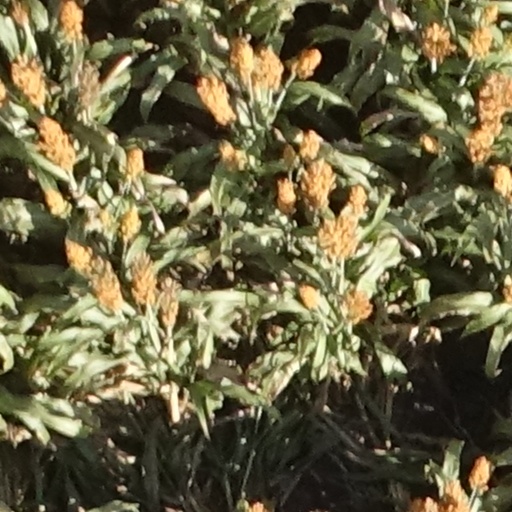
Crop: sorghum